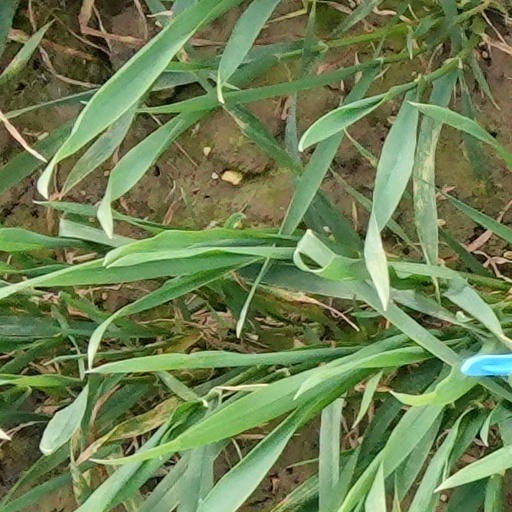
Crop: wheat